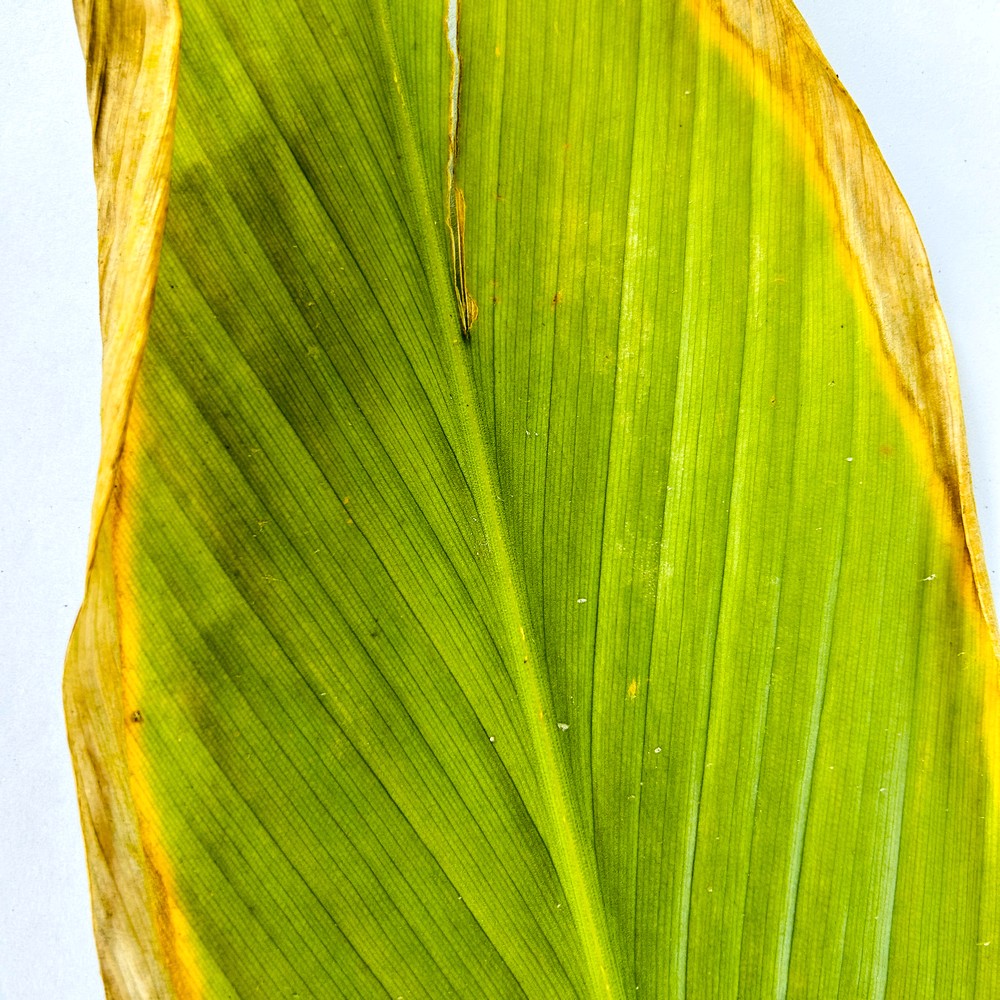
Label: Leaf Blotch